Shooting range

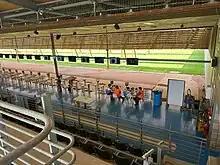
Protected firing point at Sydney International Shooting Centre, built for the 2000 Summer Olympic Games

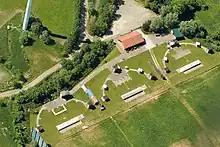
Clay pigeon layouts for Skeet and Trap shooting

Outdoor shooting ranges are used for longer-distance shooting up to or exceeding . Training might also specifically require exposure to the elements such as wind, dust and rain. Outdoor competition shooting is preferred under benign weather conditions, although conditions may change, competition is only abandoned when safety becomes an issue.